Modada Mareyalli

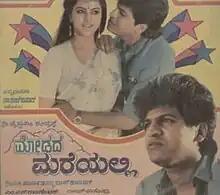
VCD cover

Modada Mareyalli is a 1991 Indian Kannada-language crime drama film starring Shiva Rajkumar and Yamuna, and directed by M. S. Rajashekar. It is a remake of the 1989 Malayalam film "Kireedam".